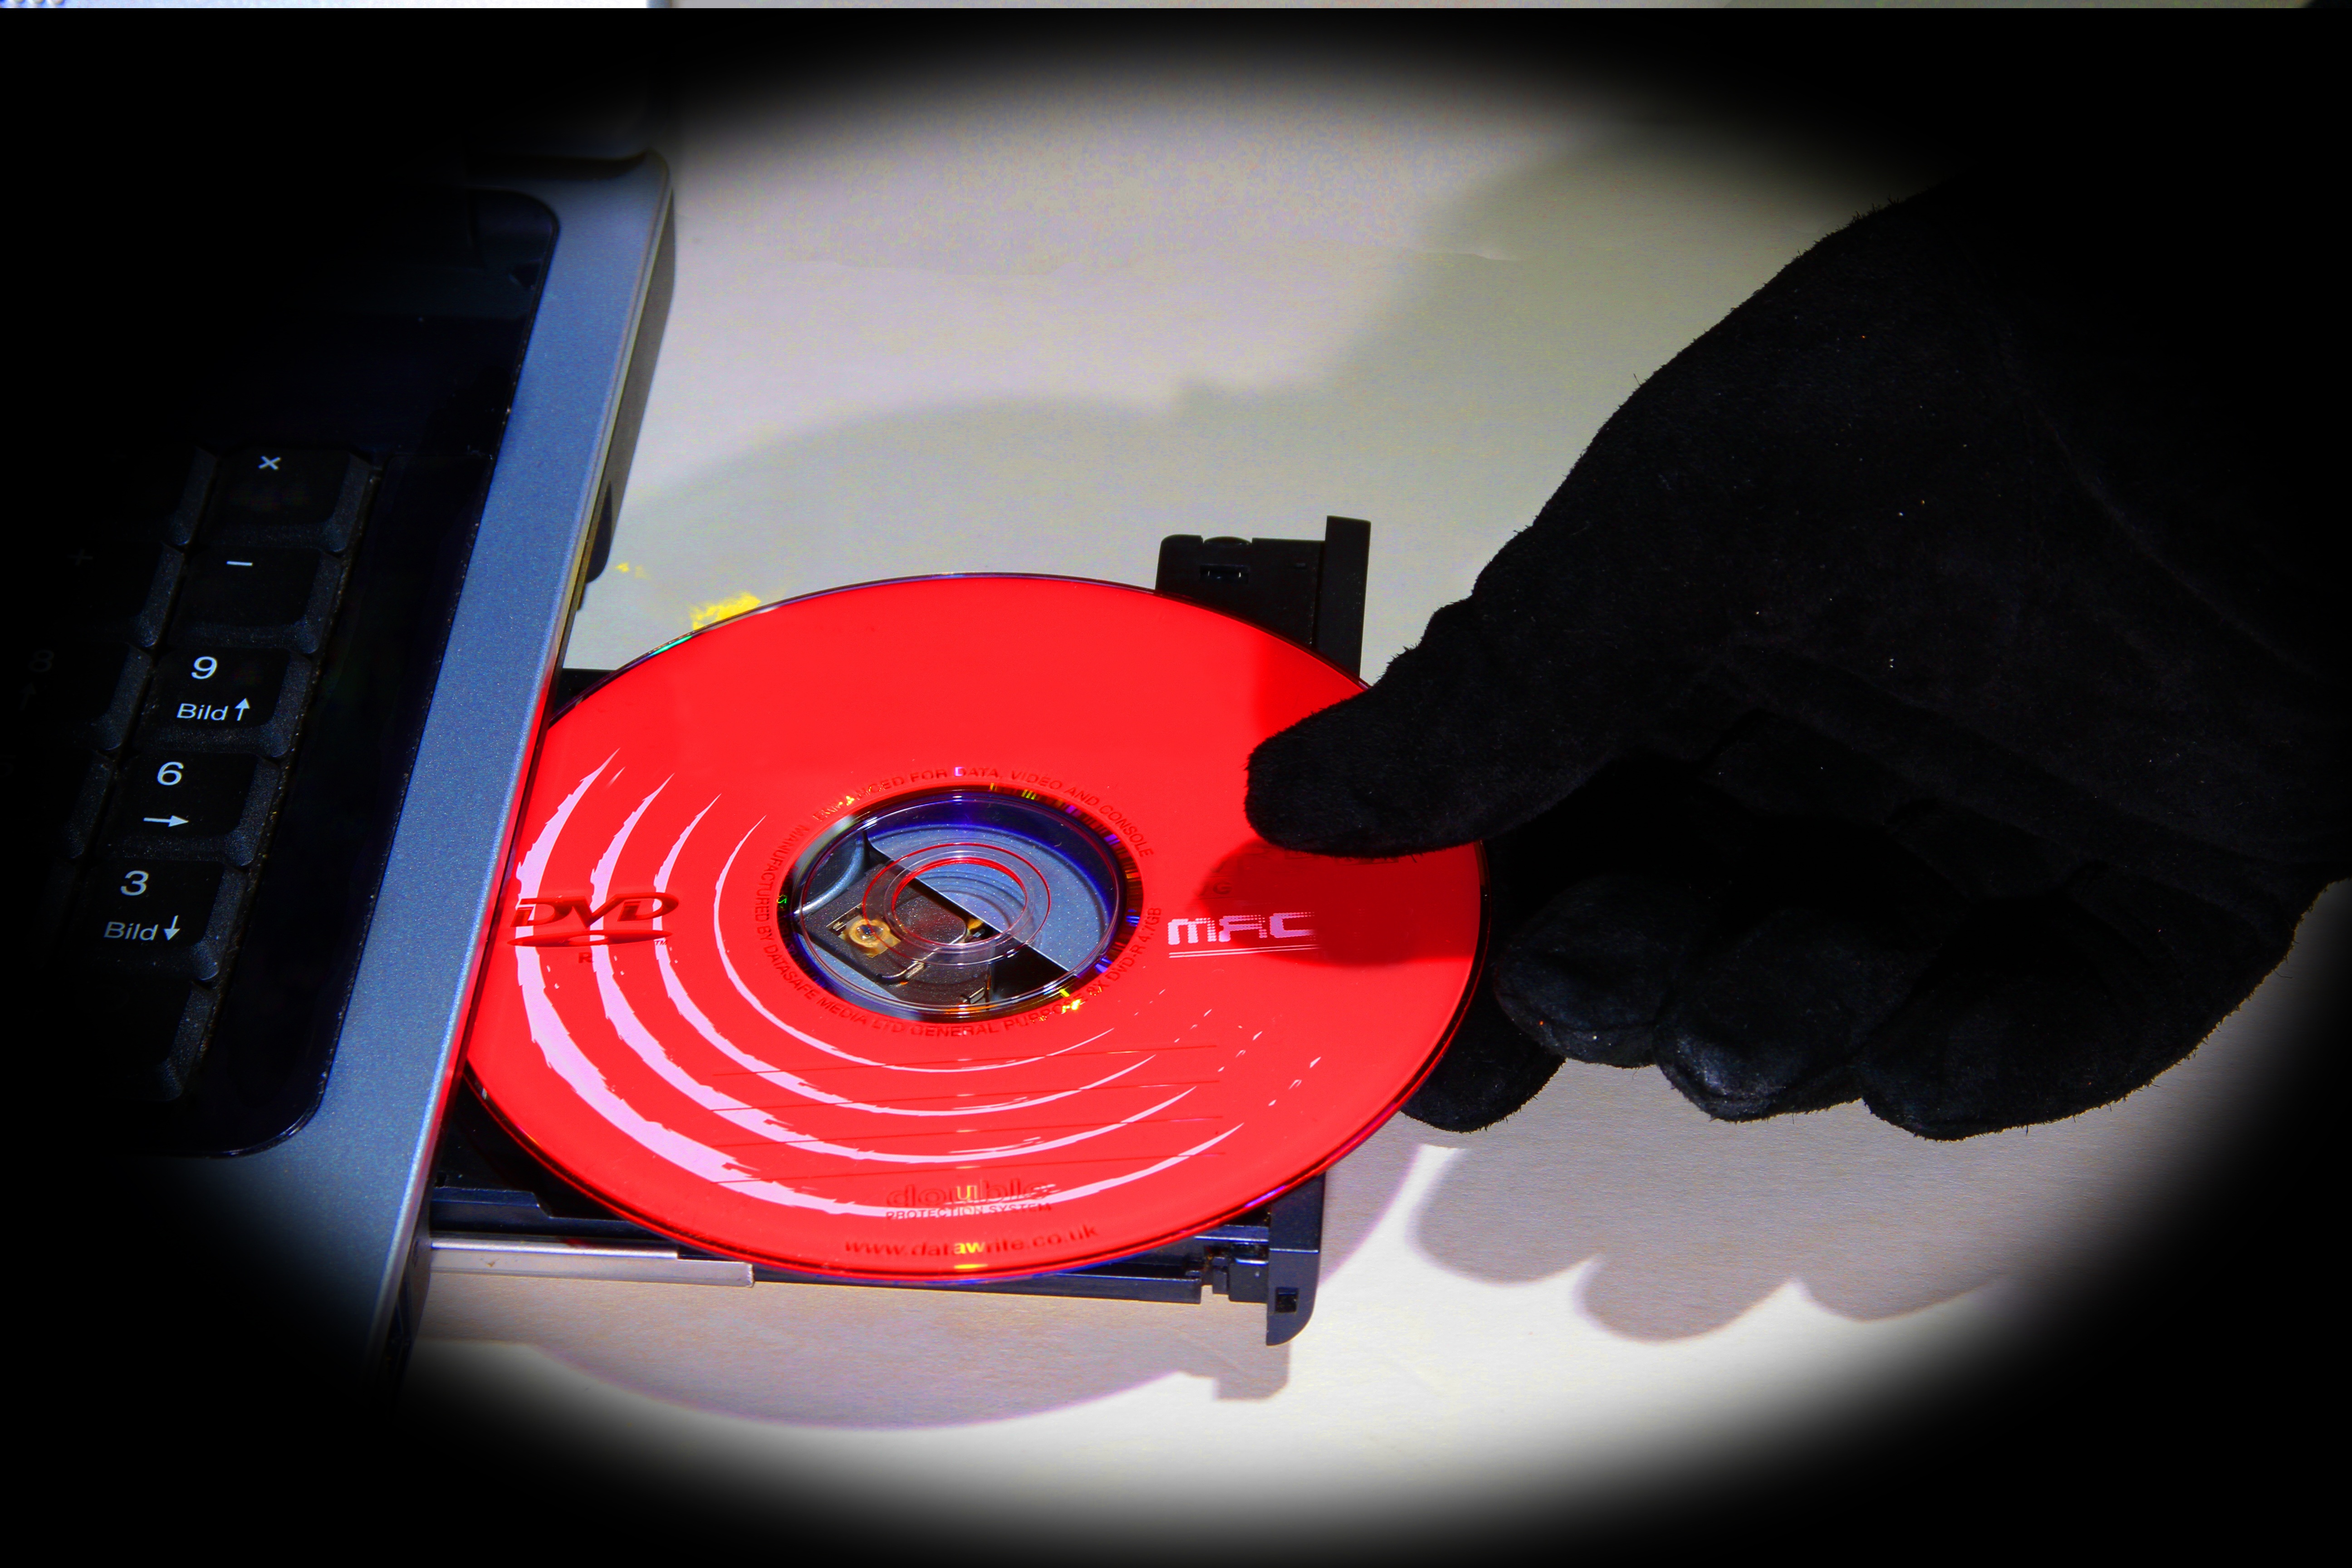
computer, technology, wheel, web, red, security, programming, attack, dvd, pc, protection, password, code, data, sure, espionage, data theft, viruses